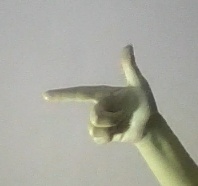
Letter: yaa